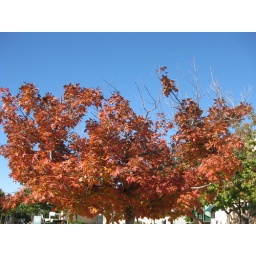
Small red oak tree shows off its vibrant fall colors in front of Evergreen Valley College. (November 2, 2010)